Fengshanche

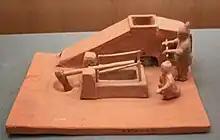
A Western Han pottery model featuring two men operating a winnowing machine with a crank handle and a tilt hammer used to pound grain.

The winnowing machine was referred and applied to grain cleaning based on the references in the book of "Jijiupian" during the Western Han dynasty. The pottery winnower model was used as a funeral object in the Central Plains. The ancient Chinese used their other invention of the crank handle and a rotary centrifugal fan and applied it to the design of the winnowing machine. Evidence of the rotary fan winnowing machine that makes use of the centrifugal principle can be traced back to the Western Han dynasty with archaeological evidence provided by pottery models of the winnowing machine excavated from Western Han tombs in Luoyang, Henan in the early 1970s.